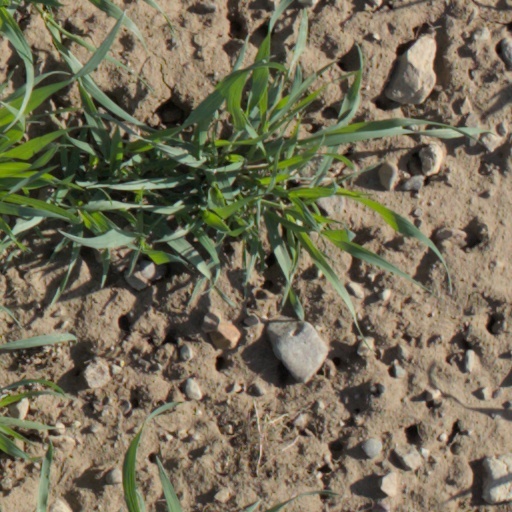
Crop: wheat